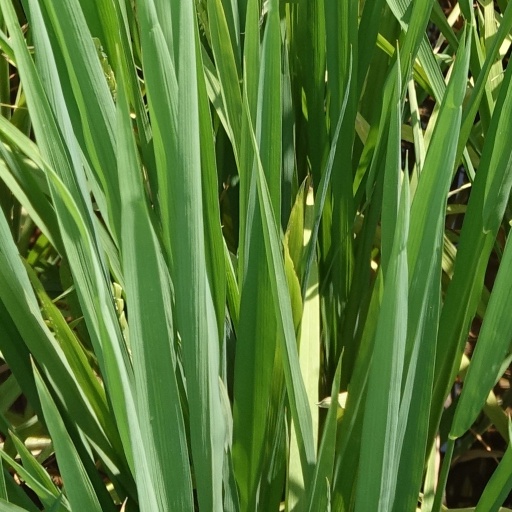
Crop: rice